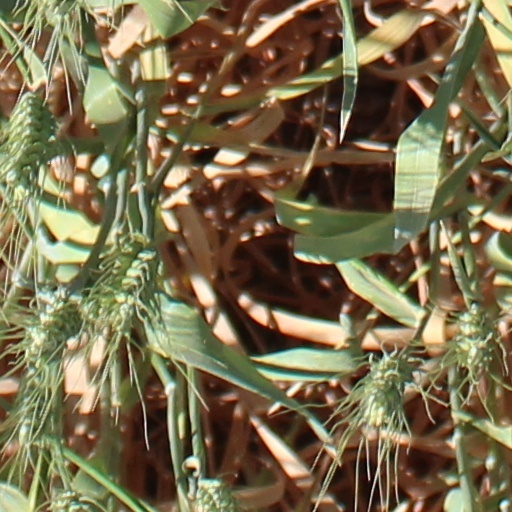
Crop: wheat